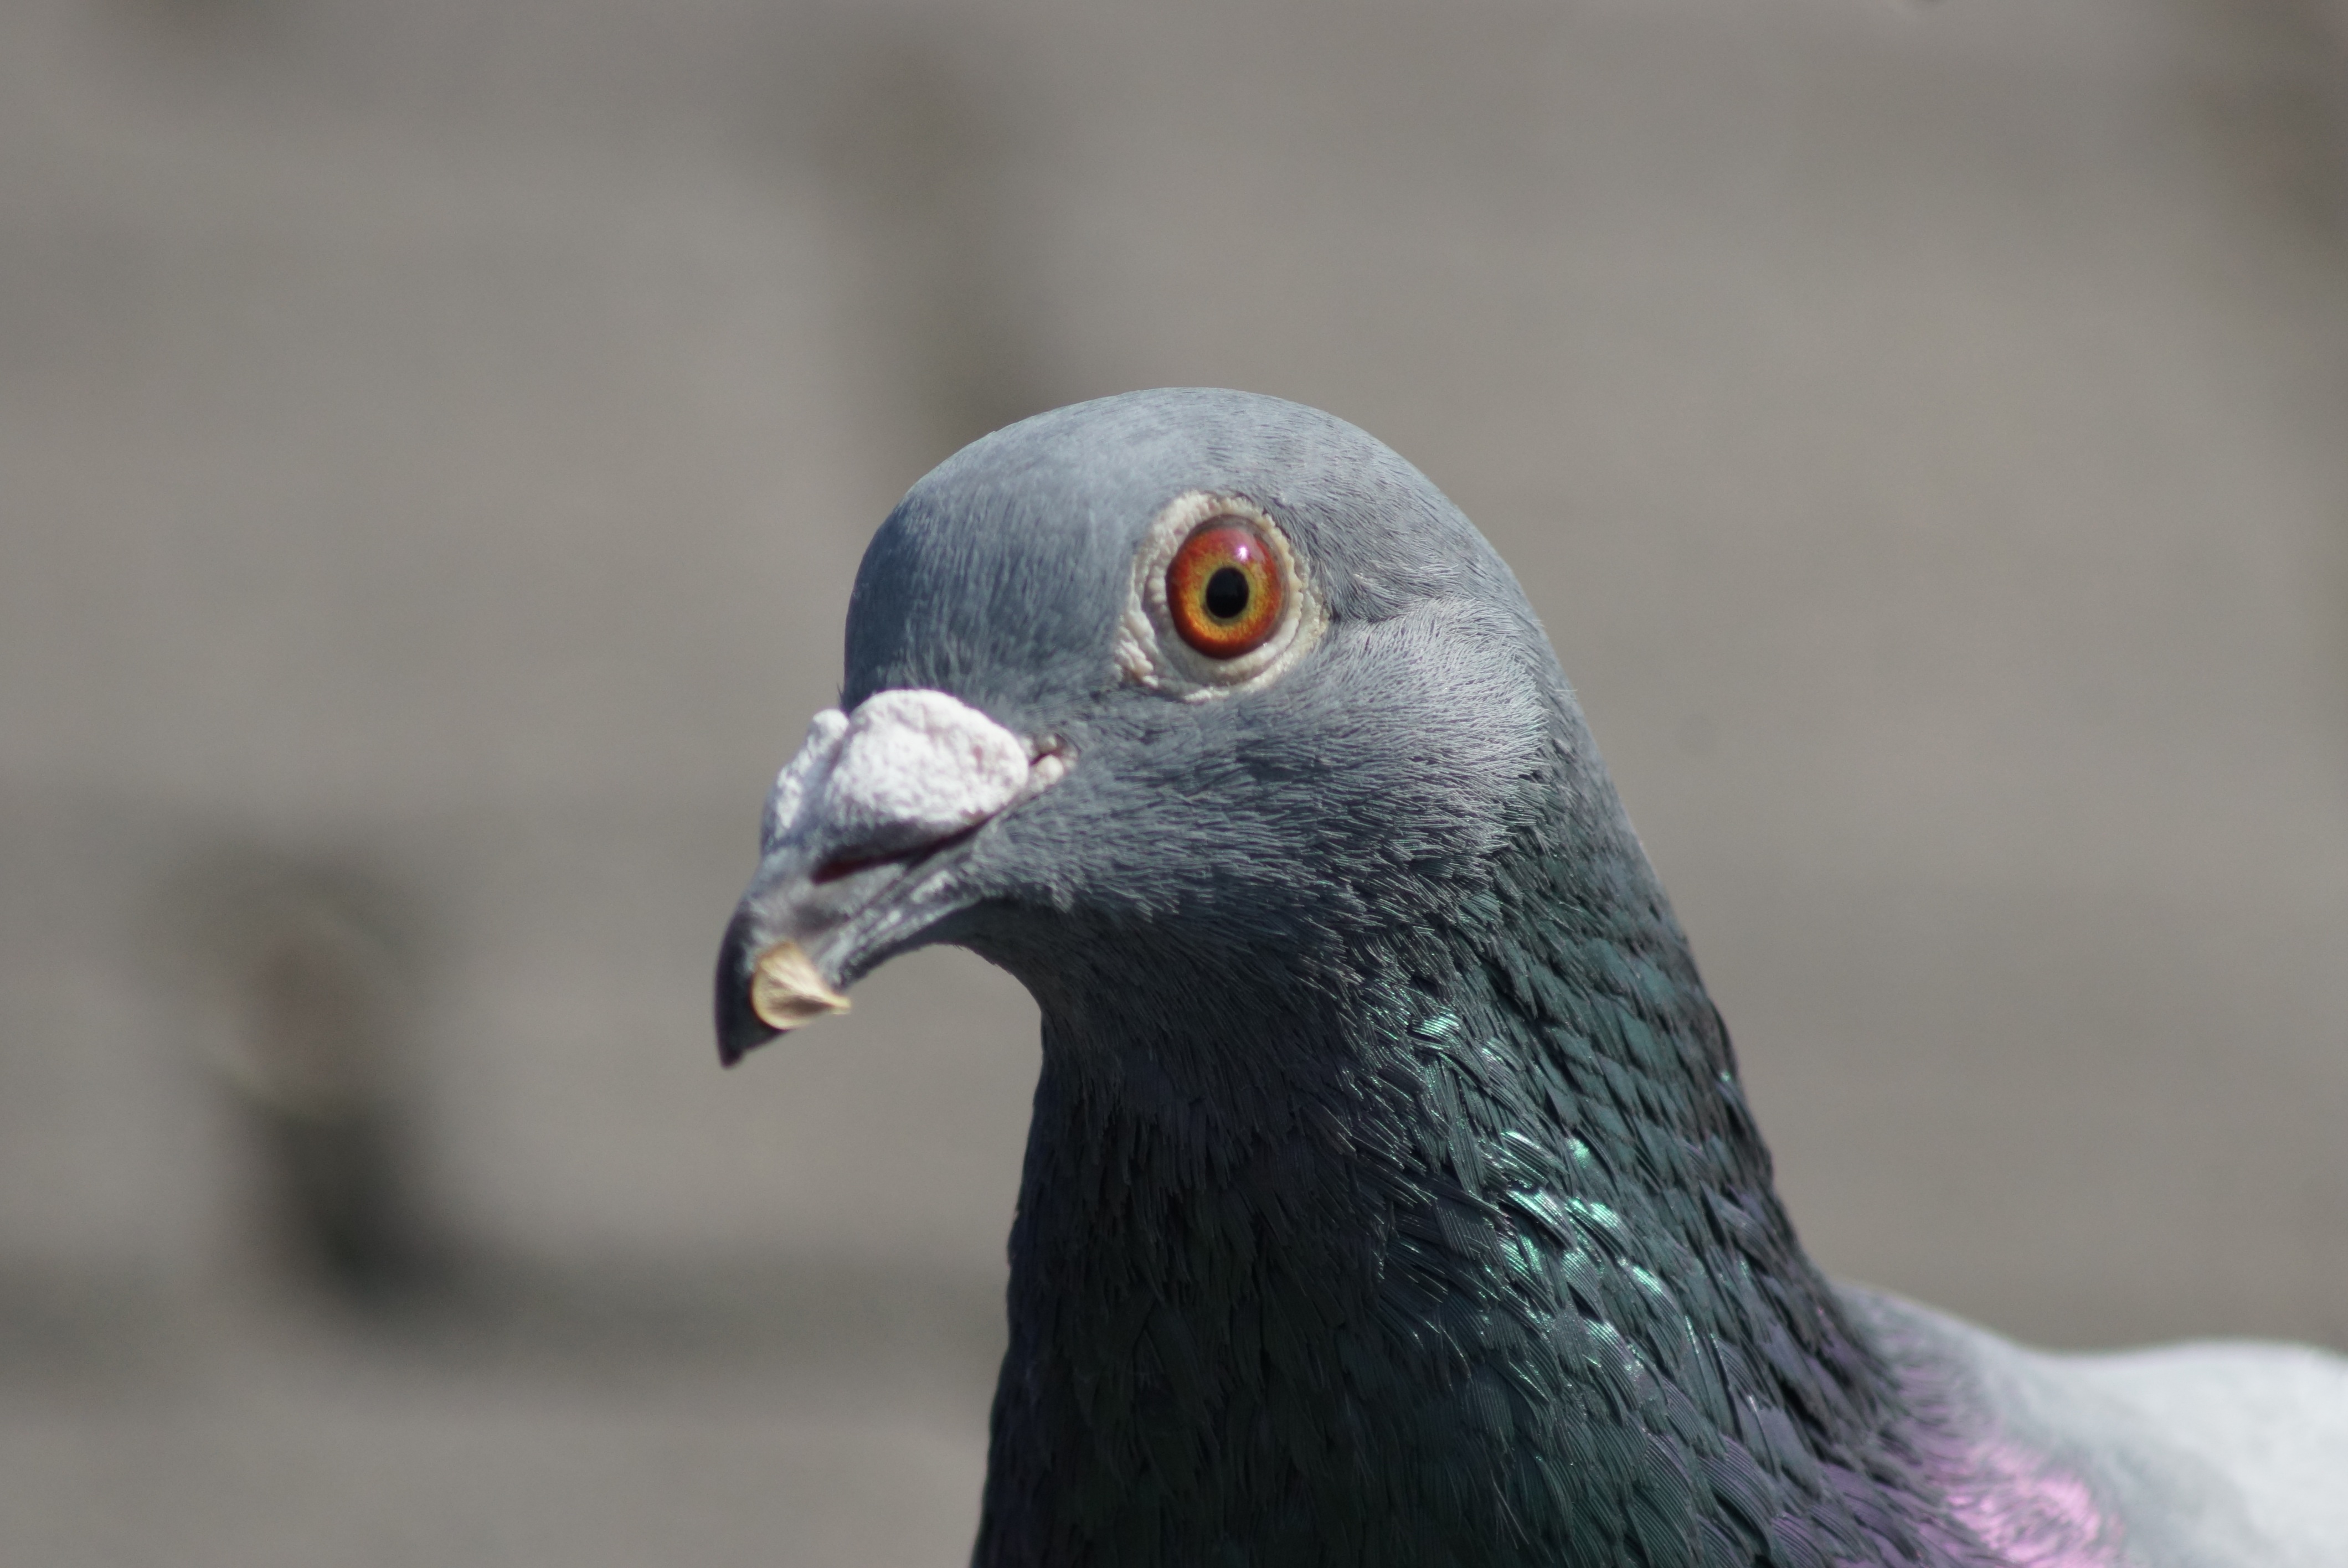
nature, bird, wing, animal, wildlife, beak, fauna, plumage, close up, wild animal, grey, dove, vertebrate, animal world, paving stones, trustful, pigeons and doves, stock dove